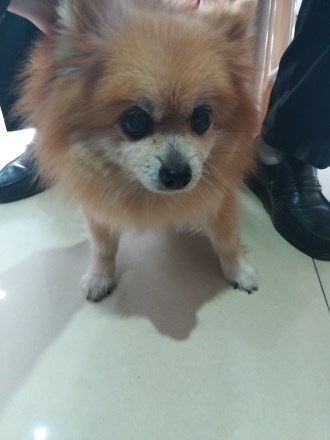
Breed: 1936-n000005-Pomeranian